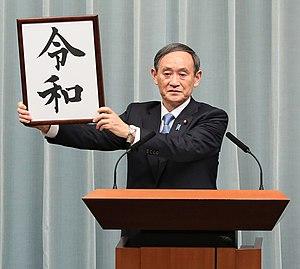
Yoshihide Suga, né le 6 décembre 1948 à Ogachi au Japon, est un homme politique japonais. Il est ministre des Affaires intérieures et des Communications du 26 septembre 2006 au 27 août 2007 et Secrétaire général du Cabinet depuis décembre 2012, à chaque fois dans des gouvernements menés par Shinzō Abe.